New Classical architecture

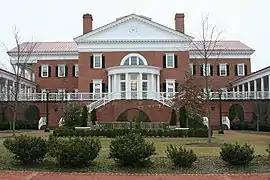
Darden Graduate School of Business Administration at the University of Virginia, 1992 by Robert A.M. Stern Architects

During the same period, postmodern architecture emerged as a critique to modernist architectural aesthetics. Influential architects inside this movement, such as Charles Moore, Robert Venturi, and Michael Graves used classical elements as ironic motifs to criticize modernism's sterility. A broad spectrum of more than two dozen architects, theorists, and historians also presented alternatives to modernism and among them were several serious New Classical architects who viewed classicism as a legitimate mode of architectural expression, some of whom would later become Driehaus Prize Laureates, including figures like Thomas Beeby and Robert A.M. Stern, who practiced both postmodern and classical styles. Some postmodernist firms, such as Stern and Albert, Righter, & Tittman, outright transitioned from postmodern design to new interpretations of traditional architecture.